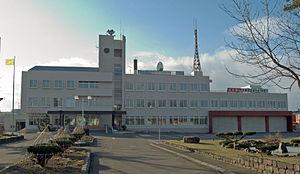
Okoppe est un bourg du district de Monbetsu, situé dans la sous-préfecture d'Okhotsk, sur l'île de Hokkaidō, au Japon.